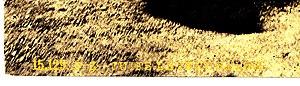
15,129 P. Z. - JUIFS DE JERUSALEM, détail intensifié électronique de la impression francaise du photochrome de la compagnie swisse Photochrom Zürich (P. Z.) ..."